History of Cagliari

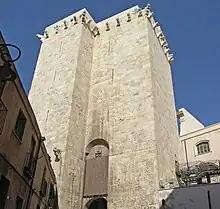
The impressive mediaeval Elephant Tower

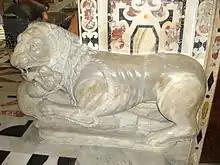
Pisan lion in the cathedral

In 1089, Constantine Salusio de Lacon appeared with the title of "rex et iudex Caralitanus" ("King and Judge of Cagliari").